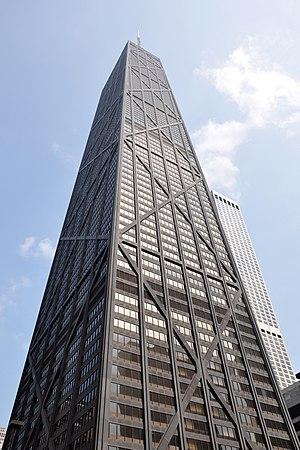
Le 875 North Michigan Avenue anciennement appelé John Hancock Center est un gratte-ciel situé au 875 North Michigan Avenue dans le quartier de Streeterville à Chicago, dans l'État de l'Illinois aux États-Unis. Il atteint 344 mètres de hauteur et fut dessiné par Bruce Graham. La flèche de l'antenne culmine à 456,9 mètres de hauteur. Il est familièrement appelé « Big John » par les Chicagoans.